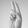
ASL letter: U